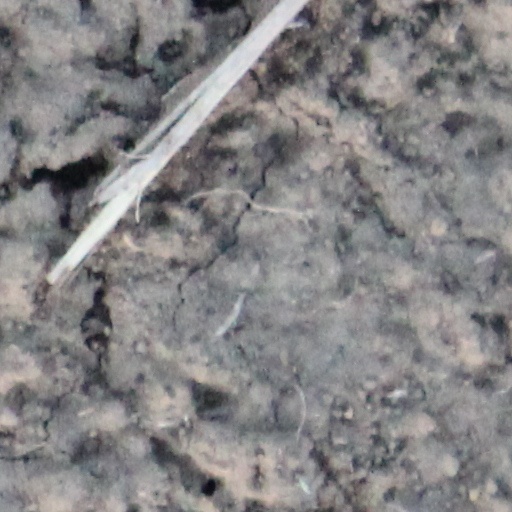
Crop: wheat